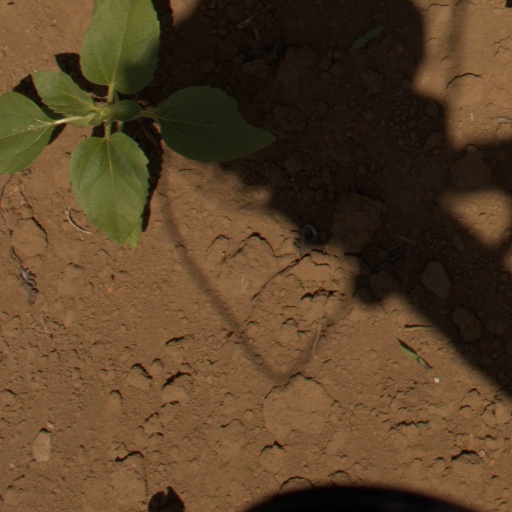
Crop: Jerusalem artichoke